Yvon Jaspers

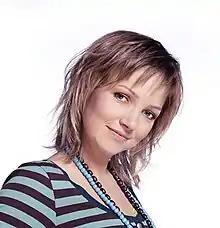
Jaspers in 2007

Yvon Jaspers (born 20 March 1973) is a Dutch television presenter and actress. She is known as presenter of "Boer zoekt Vrouw", the Dutch version of "Farmer Wants a Wife", and as presenter of "Het Klokhuis".